Calenick House

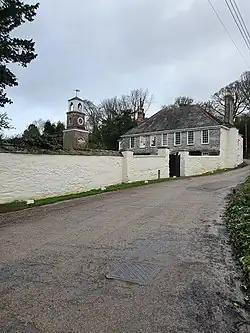

Calenick House is the principal part of a country house that forms a prominent collection of Grade II* listed buildings within the hamlet of Calenick, approximately south of the City of Truro in Cornwall. The site also houses a Grade II* clock tower, as well as a Grade II listed weigh house.